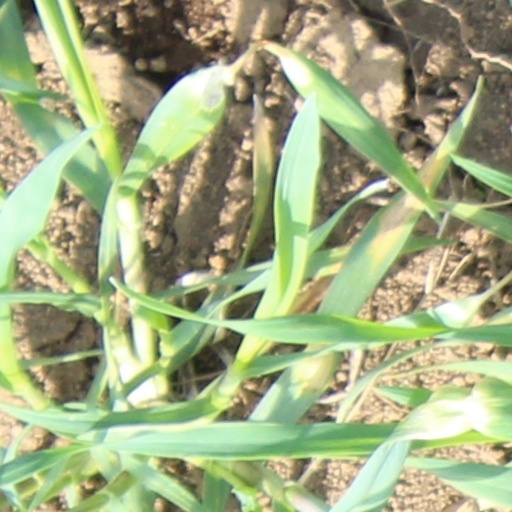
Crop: wheat